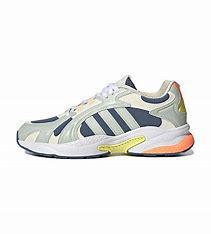
Brand: adidas
Model: neo Adidas NEO Crazychaos Shadow